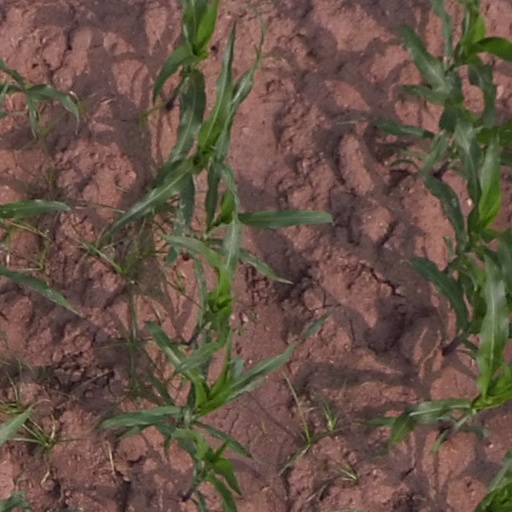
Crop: maize; corn